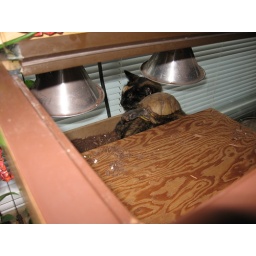
turtles over cat - 3